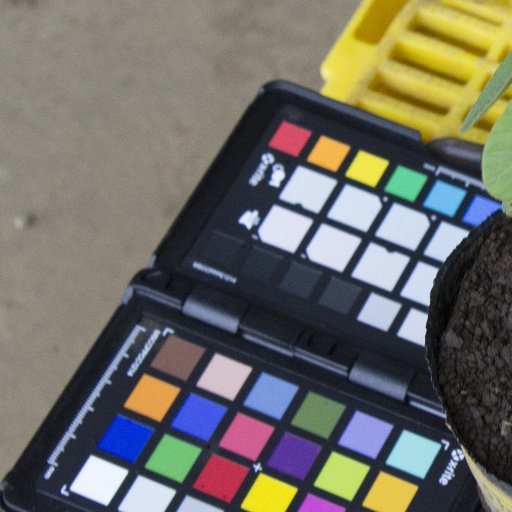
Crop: soybean